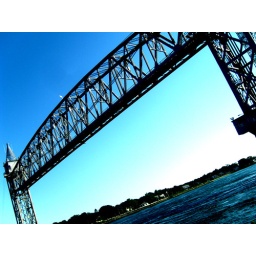
Fact: This is the only working train bridge in the United States.